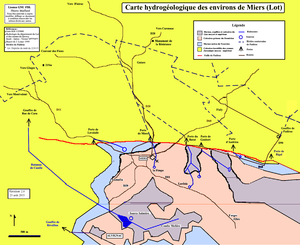
Miers (Lot - France)
Miers est une commune française, située dans le département du Lot en région Occitanie.